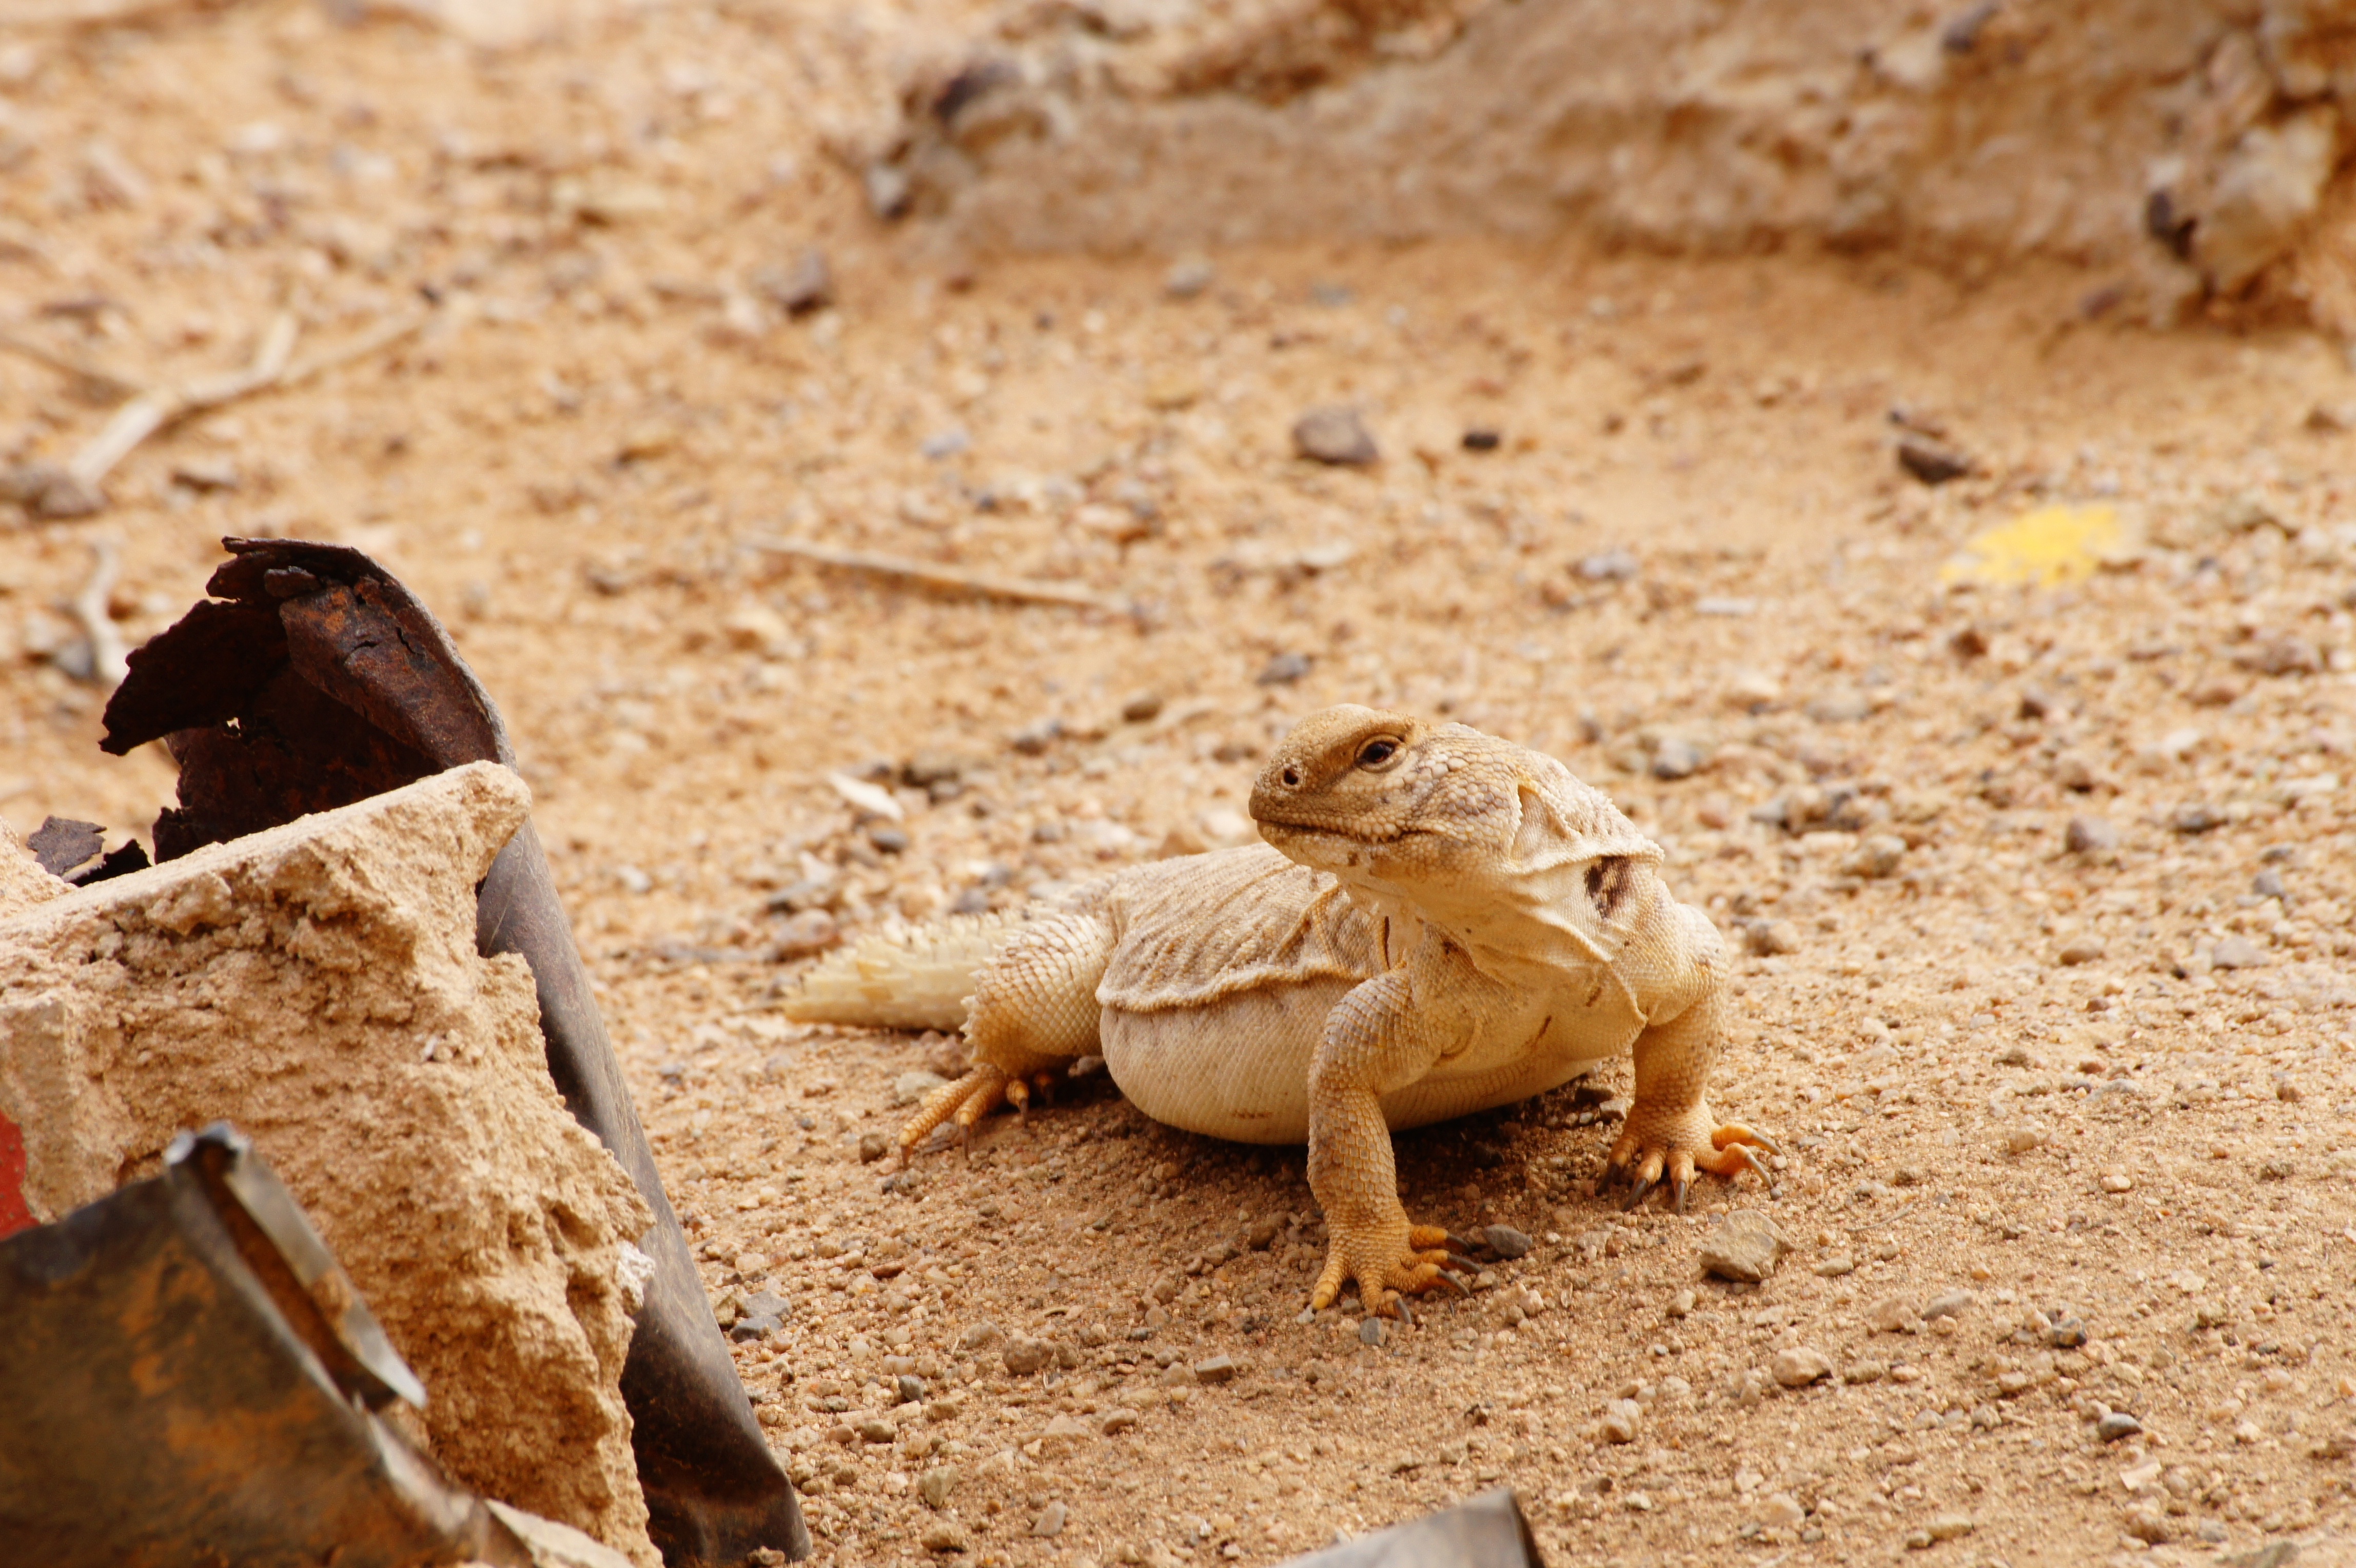
sand, desert, animal, wildlife, wild, reptile, iguana, fauna, lizard, camouflage, mali, scales, agamidae, monitor lizard